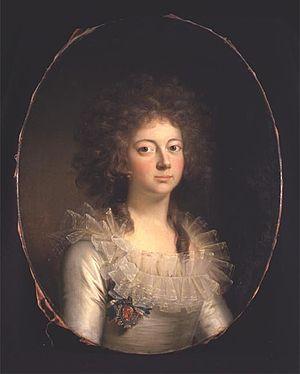
Ceci est une liste des reines consorts de Norvège. Cette liste couvre une longue période durant laquelle le rôle de ces épouses a beaucoup changé. Chaque reine a ainsi eu un parcours différent, qui alla même jusqu'à celui de gouverner le pays ou bien d'exercer le rôle de régente. Le mariage avec le roi de Norvège répondait le plus souvent à des alliances politiques. Il fut ainsi interdit pendant longtemps au roi d'épouser une roturière. En raison de l'union avec le Danemark et la Suède, les reines d'entre 1380 et 1814 étaient aussi reine du Danemark et les reines d'entre 1814 et 1905 reines de Suède.